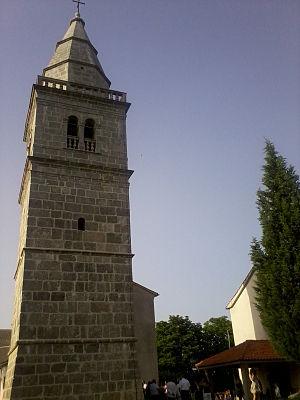
Poljica est une localité de Croatie située sur l'île de Krk et dans la municipalité de Krk, comitat de Primorje-Gorski Kotar. En 2001, la localité comptait 62 habitants.